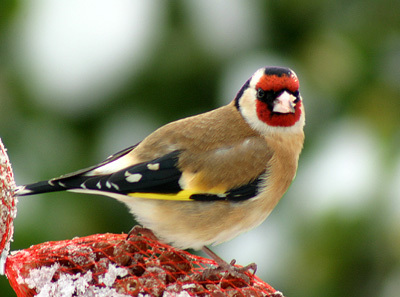
this is a brown bird with a black wing and a red face.
a small colorful bird with a black crown, red and black face, white around its throat, black nape, brown belly and covert, and black and yellow wings.
this is a light brown bird with a red face and black and yellow wings.
a small bird with a brown back, chest, black wings and a bright red face.
this is a brown bird with a orange crown and a orange throat with brown feeta colorful bird with a red face, white beak, white neck, yellow along the side of its wings, and a tan and white colored breast.
this multi colored bird is a soft brown with black and yellow wings, and a red face.
a small bird, with black primaries, 1 yellow wingbar, a red face, and a short bill.
this colorful bird has an orange face and a white beak it has black , yellow ,and white wings with a tan body
this bird has wings that are black and yellow and has a brown belly
Species: European Goldfinch